Carl Junker

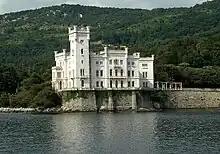
Miramare Castle in Trieste

Carl Junker (18 June 1827 – 17 May 1882) was an Austrian engineer and architect. His construction projects include Miramare Castle in Trieste and the First Vienna Mountain Spring Pipeline.